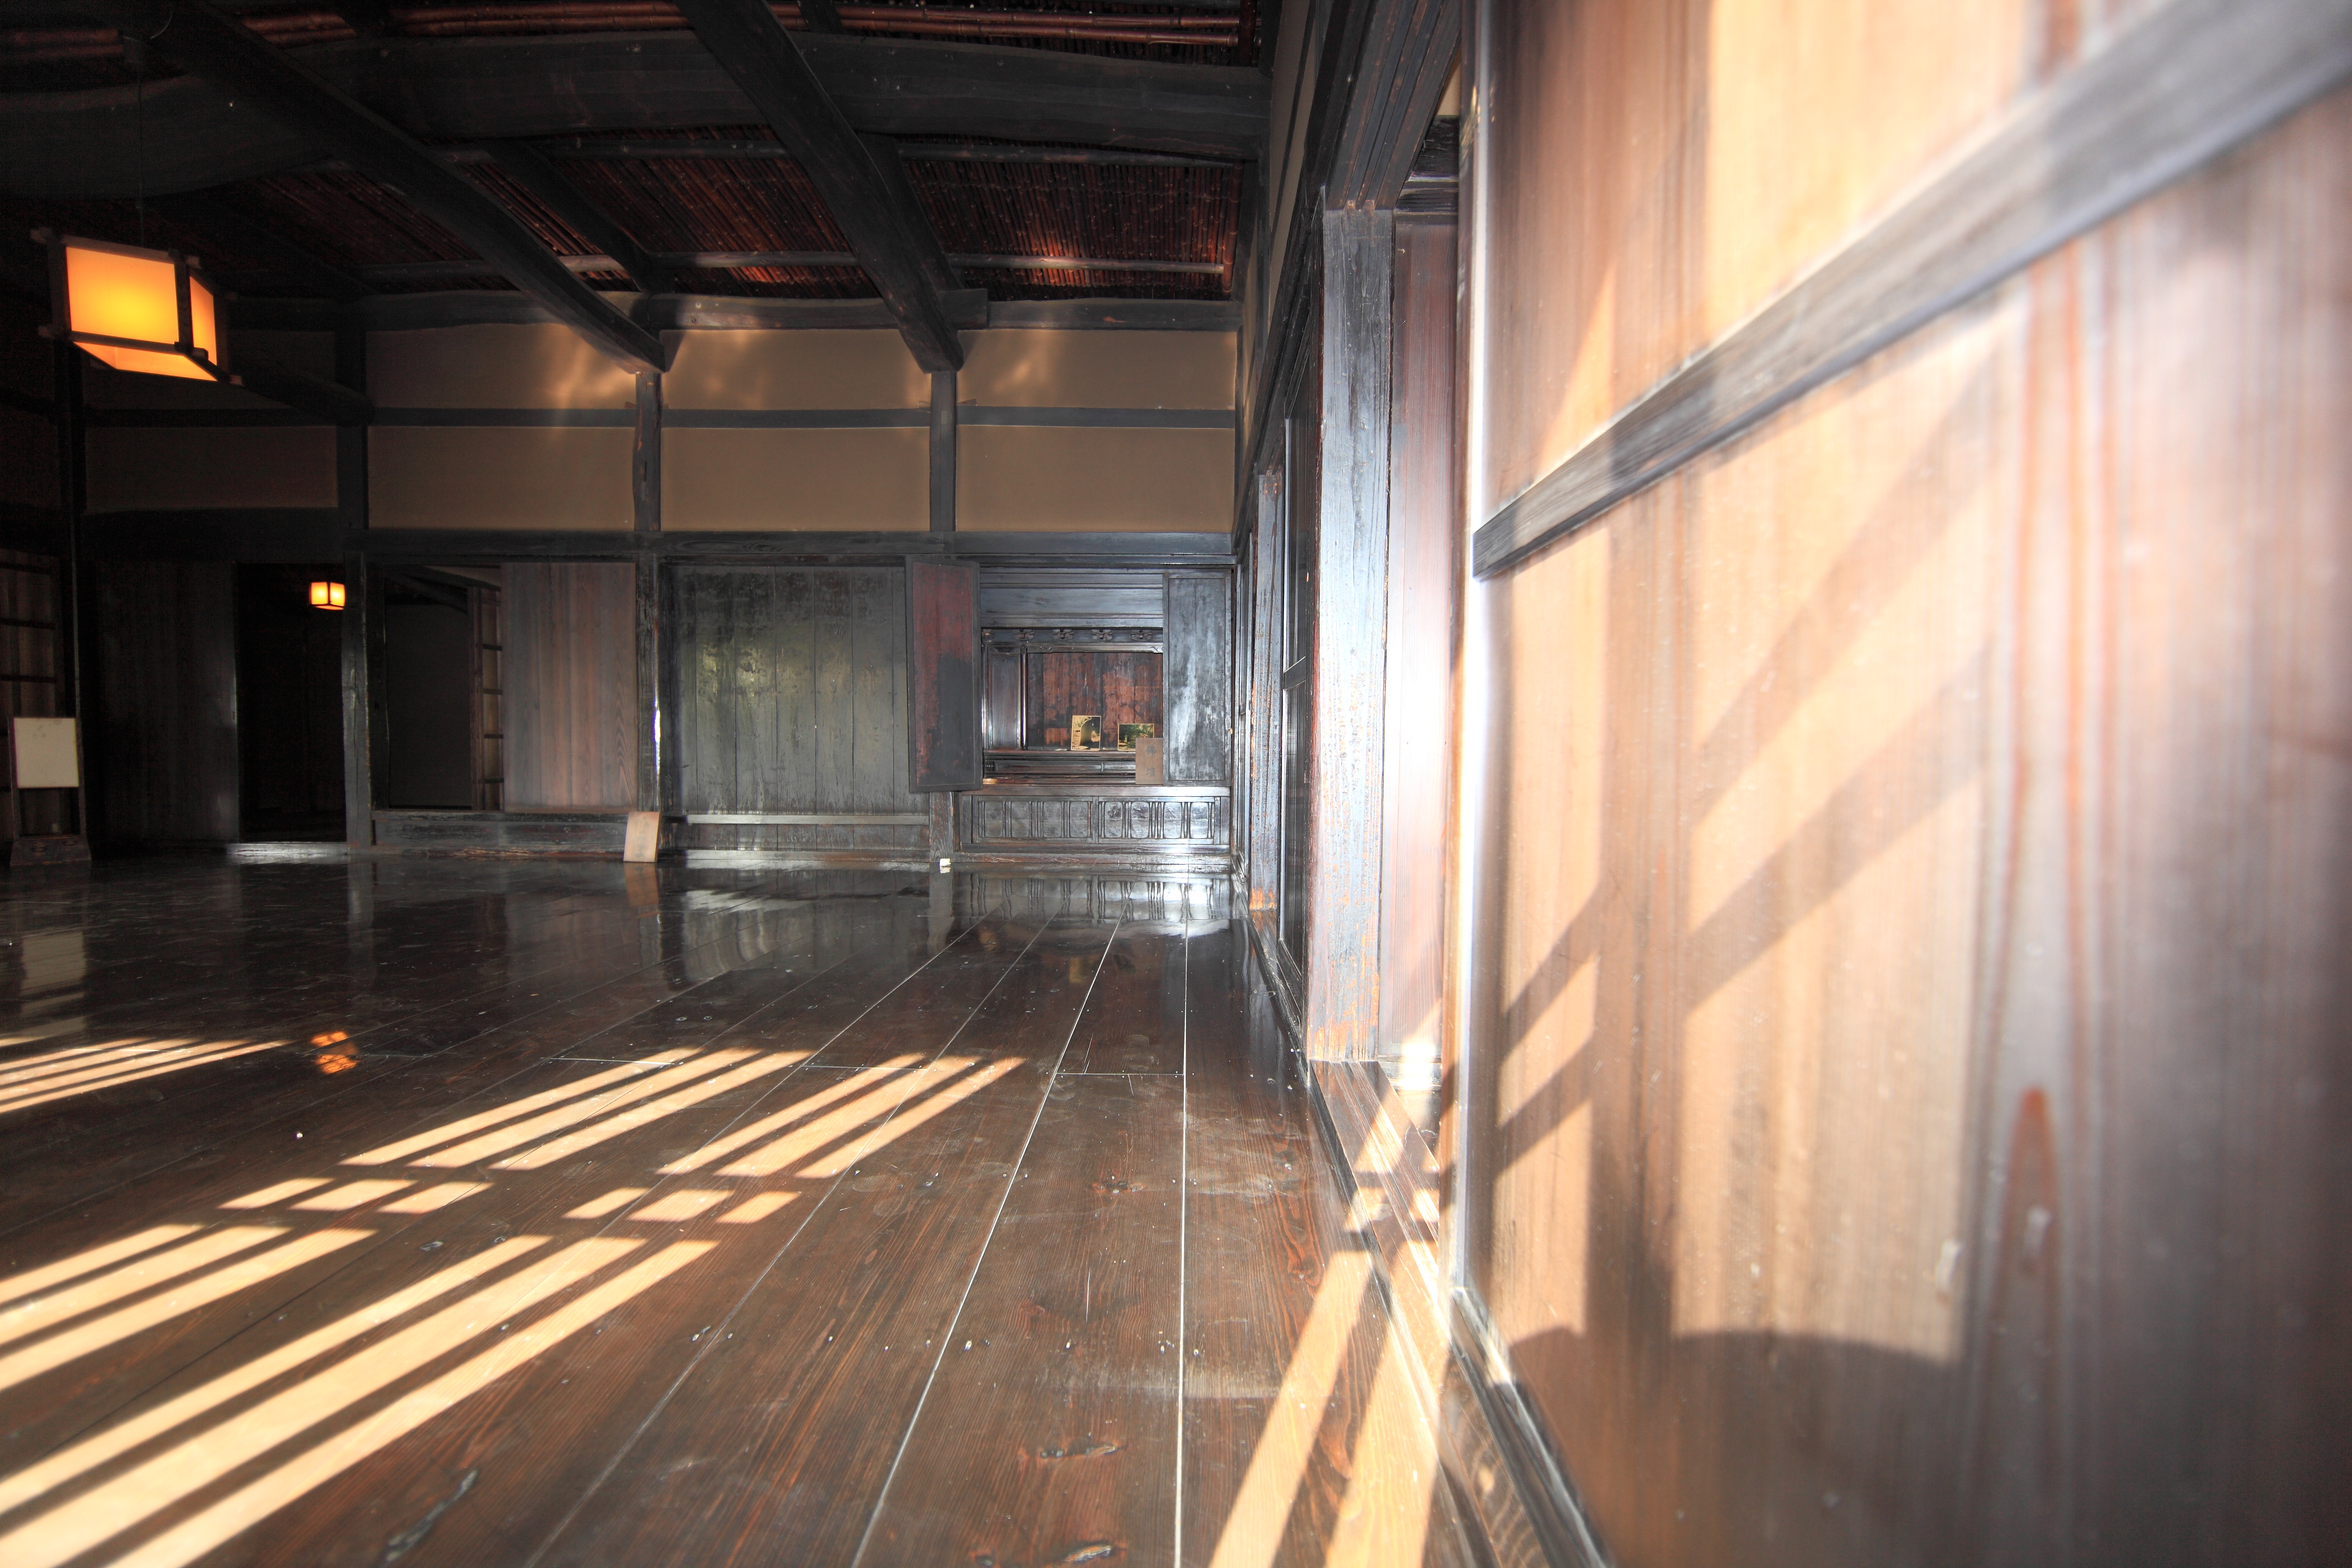
wood, house, floor, interior, home, high, hall, park, room, lighting, interior design, design, japanese, 5d, style, hires, markii, traditional, hi, res, resolution, chiba, kisarazu, anzai, ohdayamakouen, screenshot, flooring